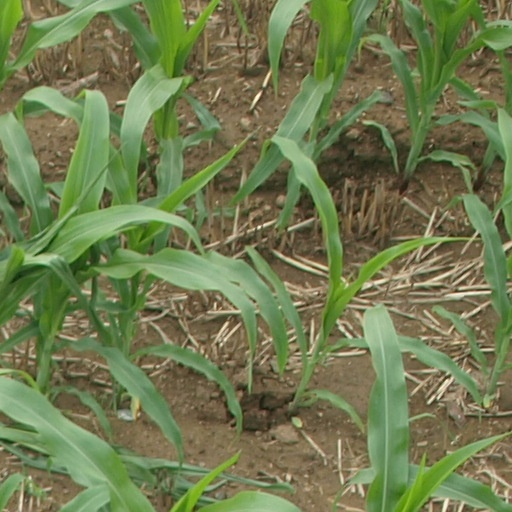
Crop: maize; corn